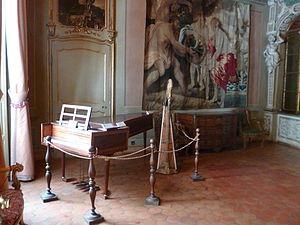
Le palais Lascaris est une ancienne demeure aristocratique de Nice datant de la première moitié du XVIIᵉ siècle, aujourd'hui un musée des instruments de musique anciens. Situé au cœur du Vieux-Nice, il abrite une collection d'environ 500 instruments, ce qui en fait, d'après la mairie de Nice, la deuxième plus importante collection en France.